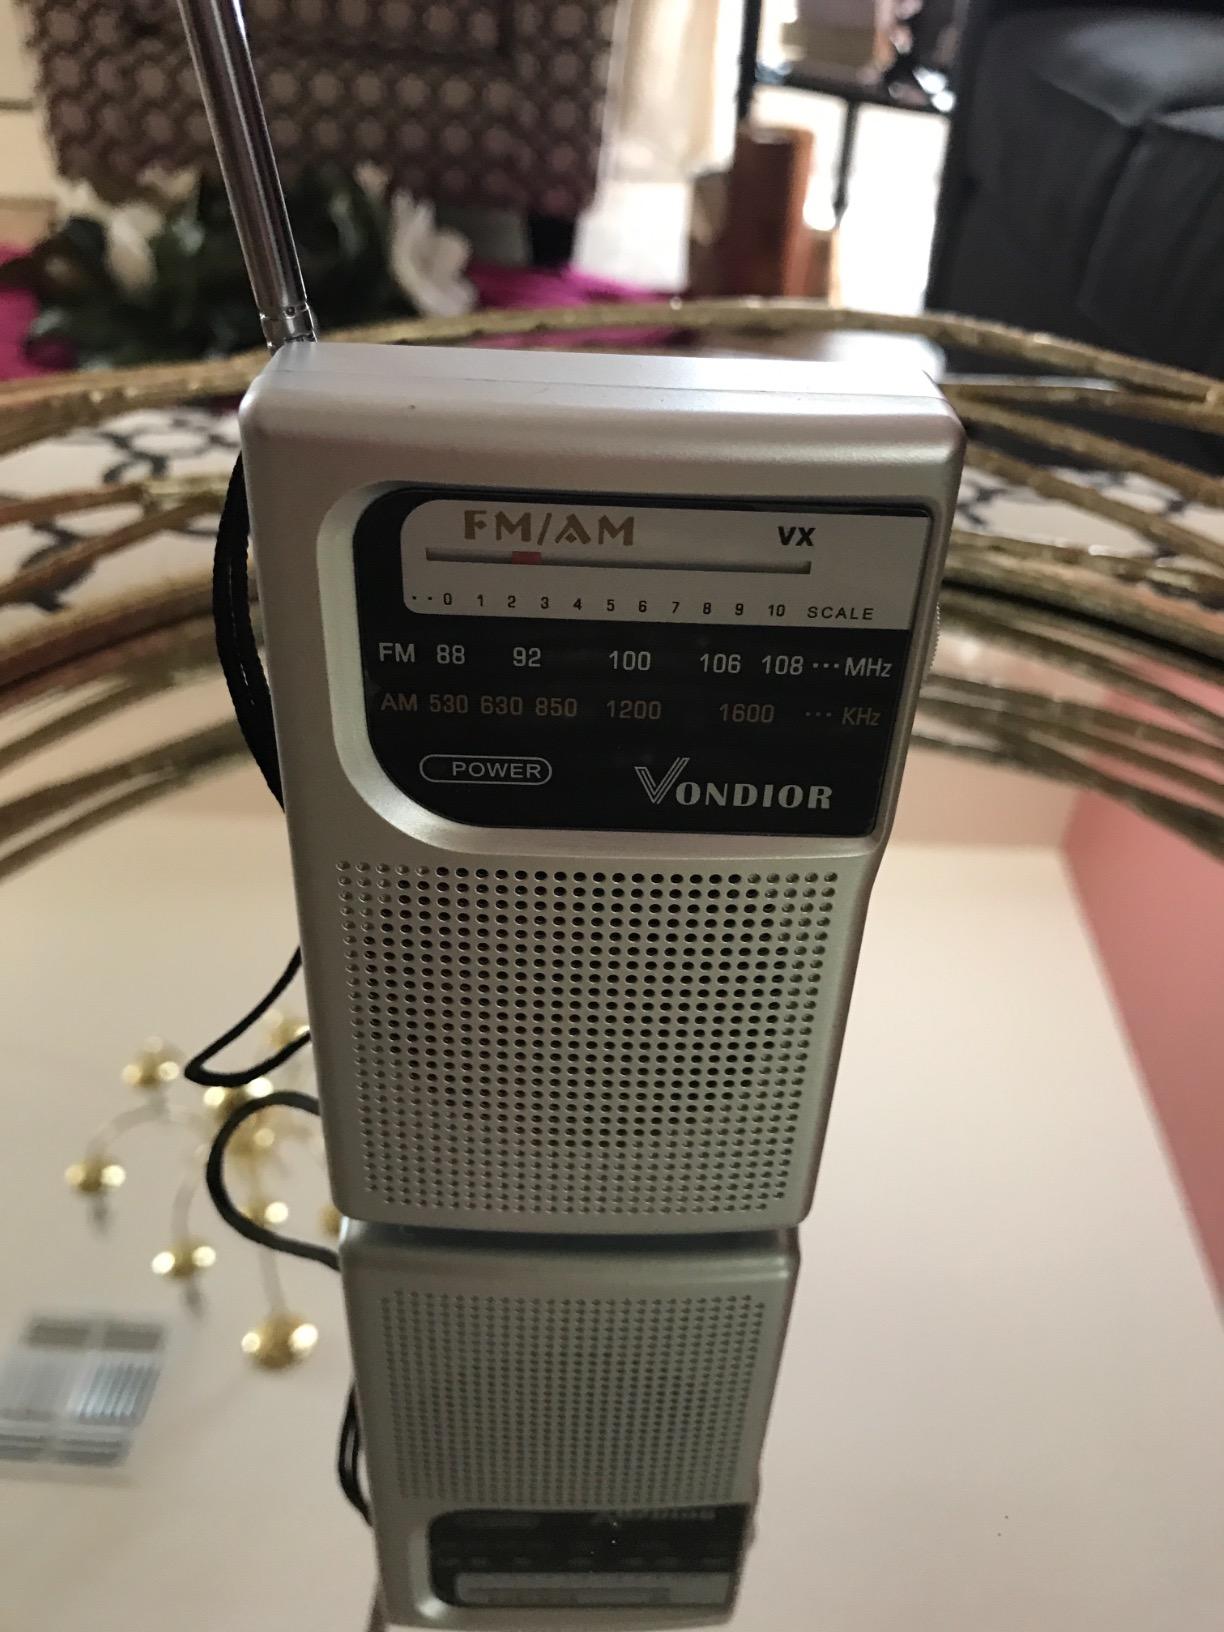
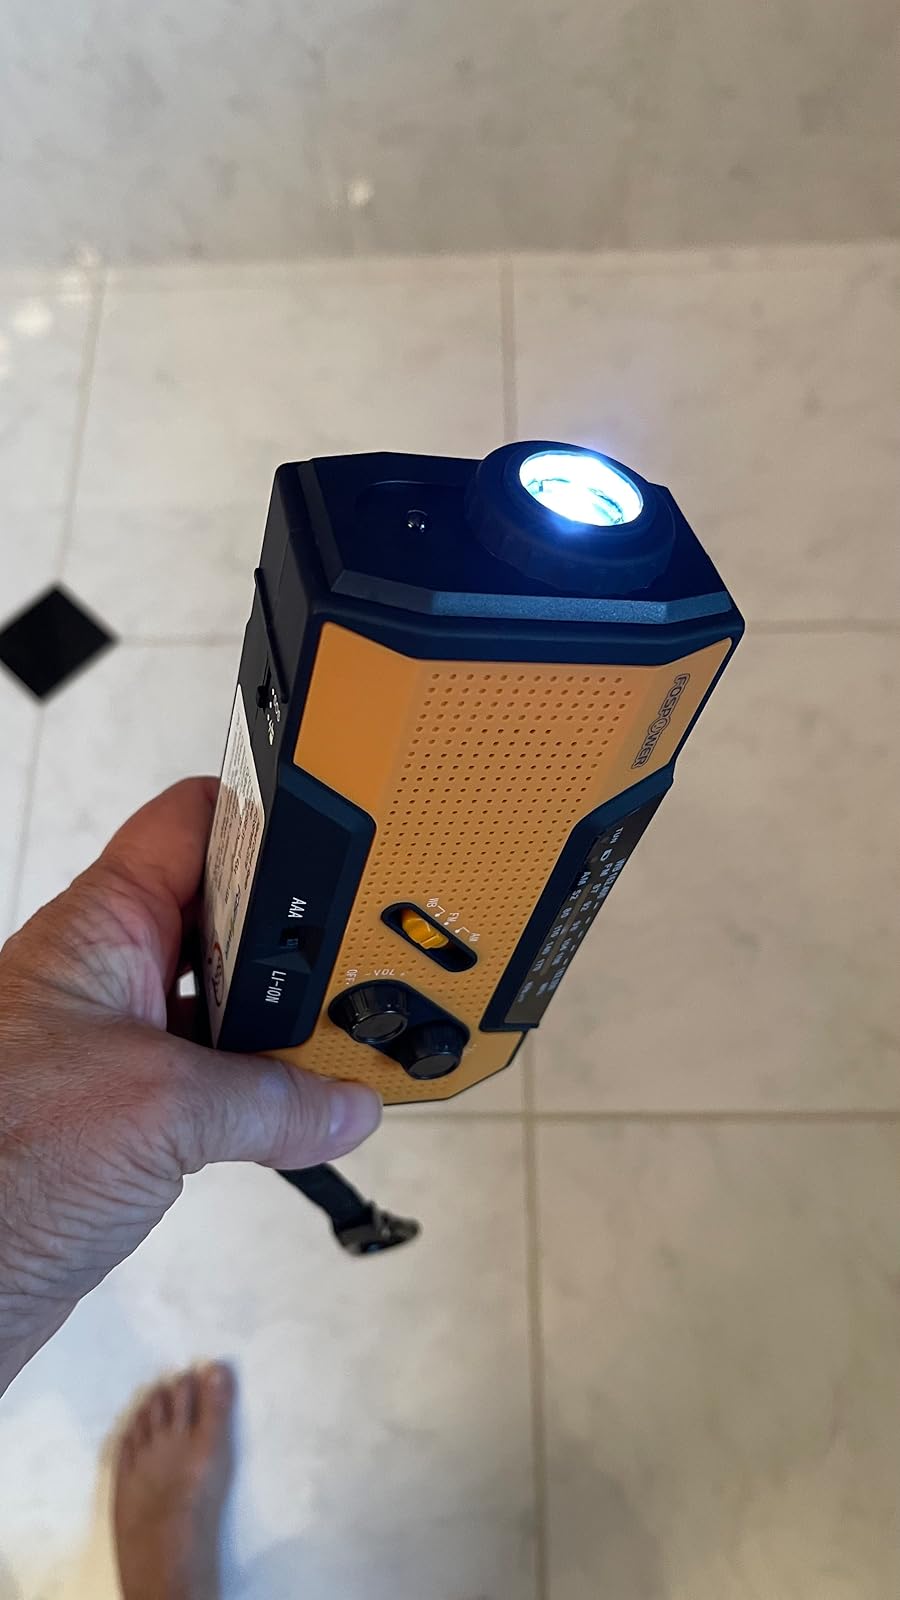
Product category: radio
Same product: no